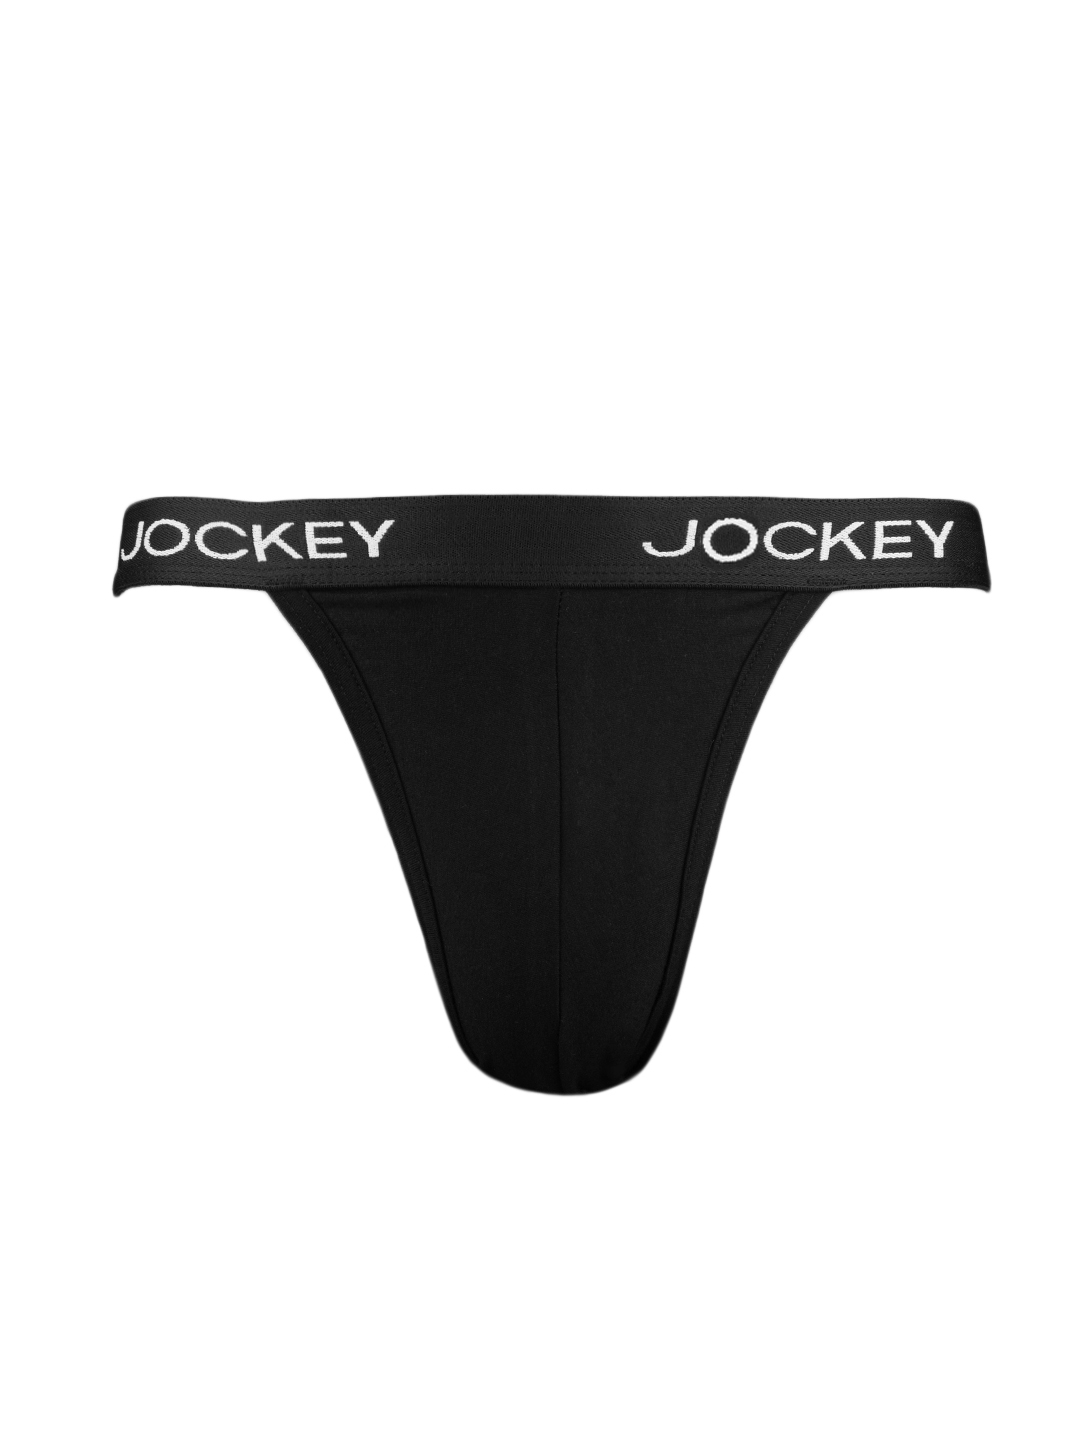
Jockey ELANCE Men Black  Elance Brief 1005
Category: Apparel / Innerwear / Briefs
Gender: Men
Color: Black
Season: Summer 2016
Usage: Casual